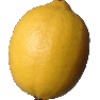
Label: lemon